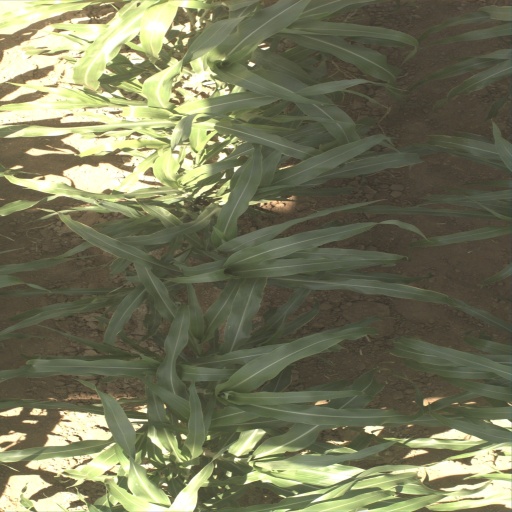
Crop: sorghum